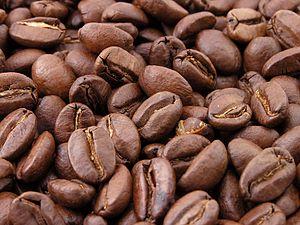
Des grains de café torréfiés. Bahasa Indonesia: Biji kopi alami yang telah disangrai. မြန်မာဘာသာ: Biji kopi yang telah dipanggang.